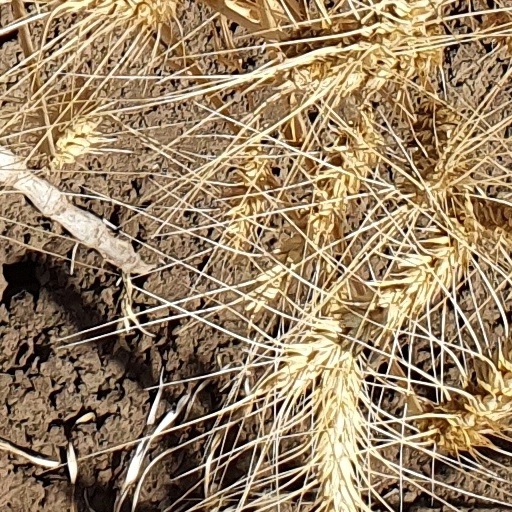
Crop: wheat